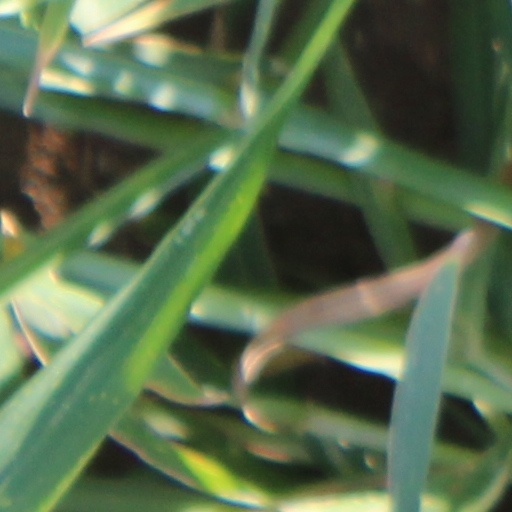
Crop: wheat